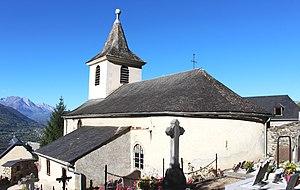
Église Saint-Laurent de Vier (Hautes-Pyrénées)
Vier-Bordes est une commune française située dans le département des Hautes-Pyrénées, en région Occitanie.
La liste des églises des Hautes-Pyrénées recense de manière exhaustive les églises situées dans le département français des Hautes-Pyrénées.